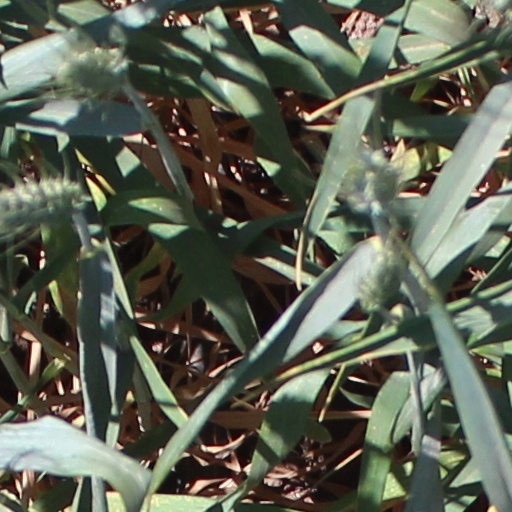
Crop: wheat